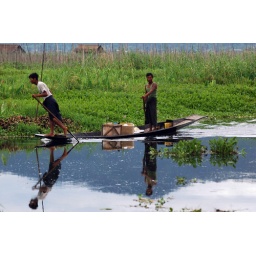
Burmese fishermen standing on a wooden dugout and paddling, passing by gardens of waterlillies